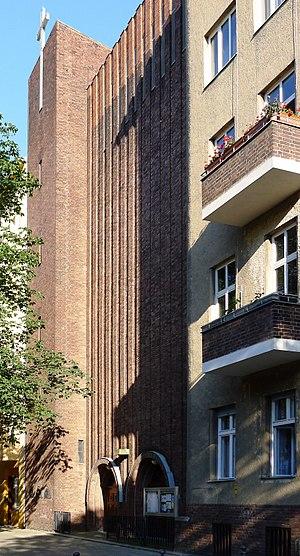
La paroisse Saint-Thomas-d’Aquin est fondée avec une chapelle dans la Schlüterstraße en 1923 sous la direction de l'abbé Bernhard Lichtenberg, futur bienheureux. On trouva plus tard un terrain plus convenable à la Schillerstraße au numéro 101 (Berlin-Charlottenbourg) où l'on fit construire une église avec ses dépendances. Le bâtiment de l’église fut terminé et béni en 1932. L'église fut consacrée en 1934 par Mᵍʳ Nikolaus Bares.